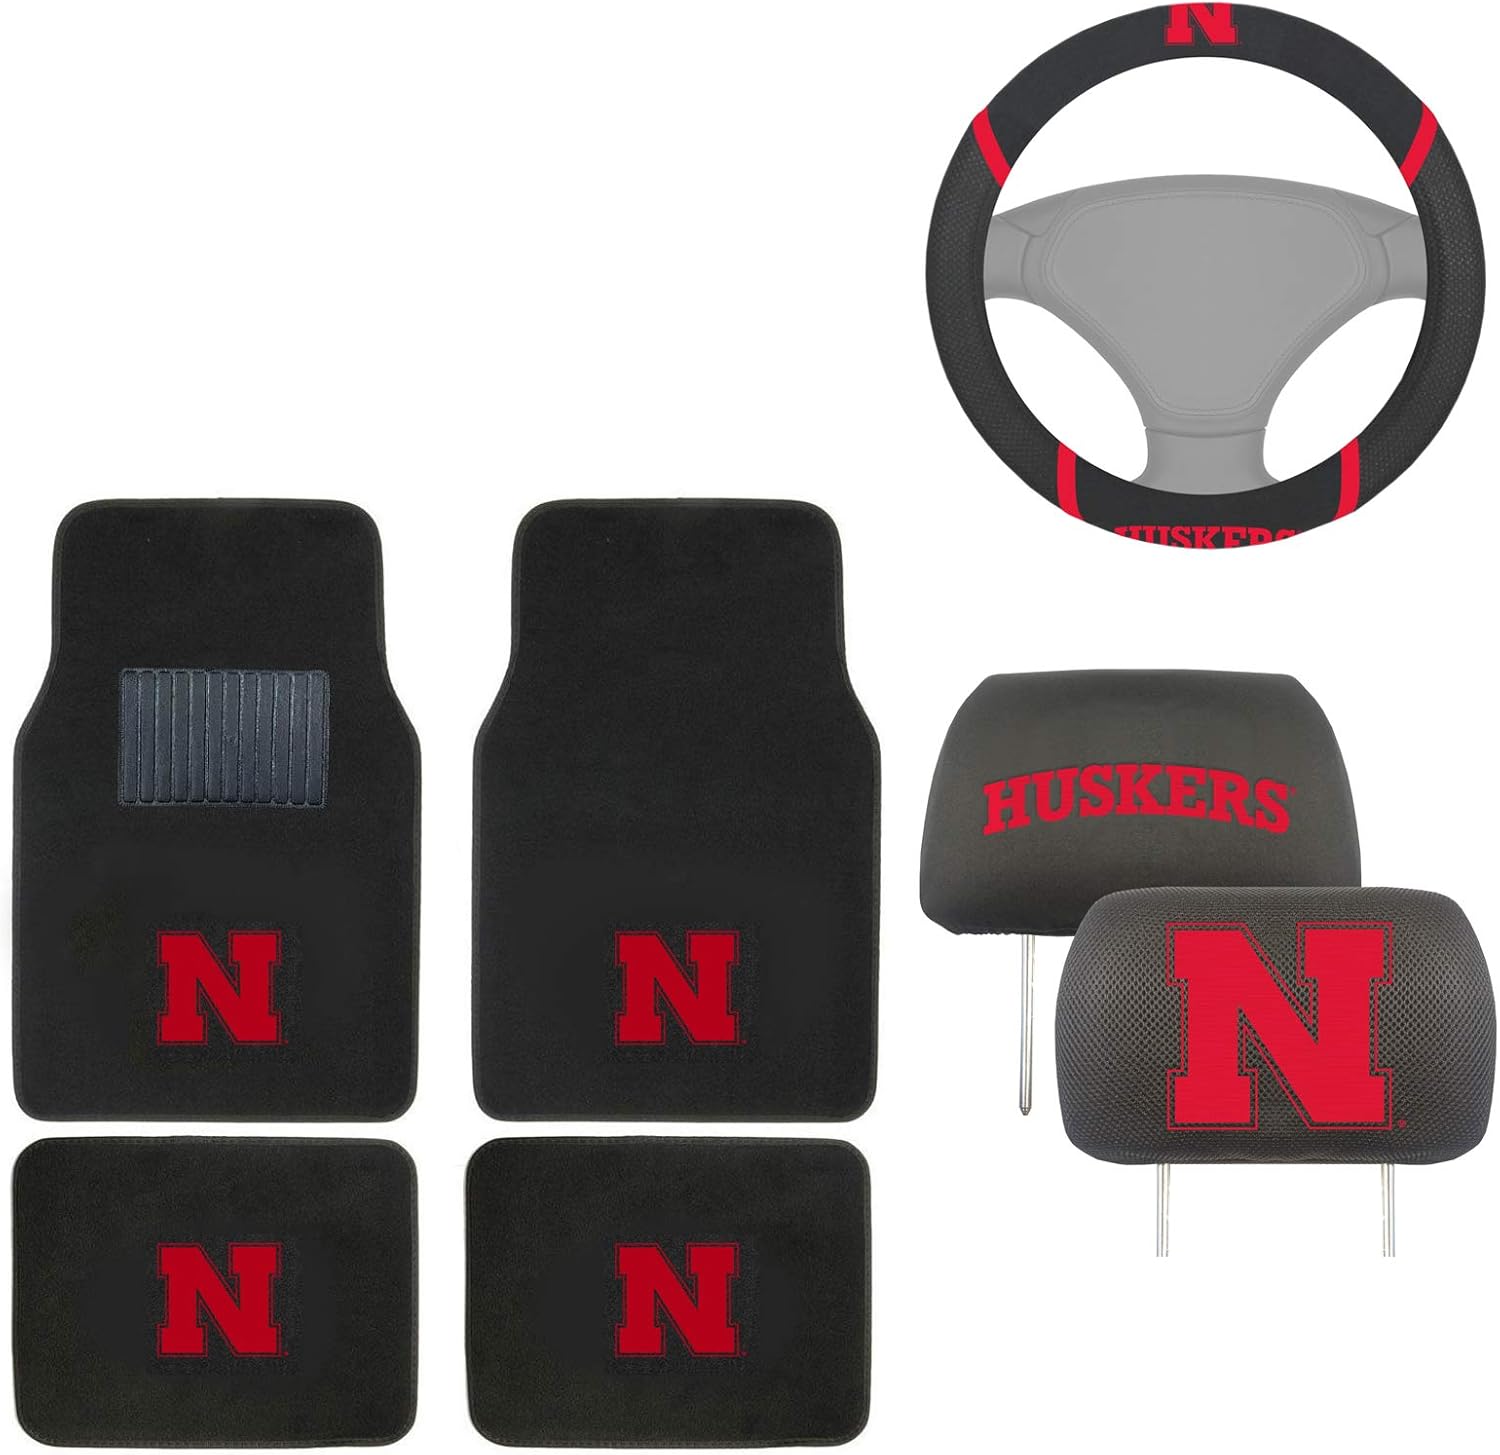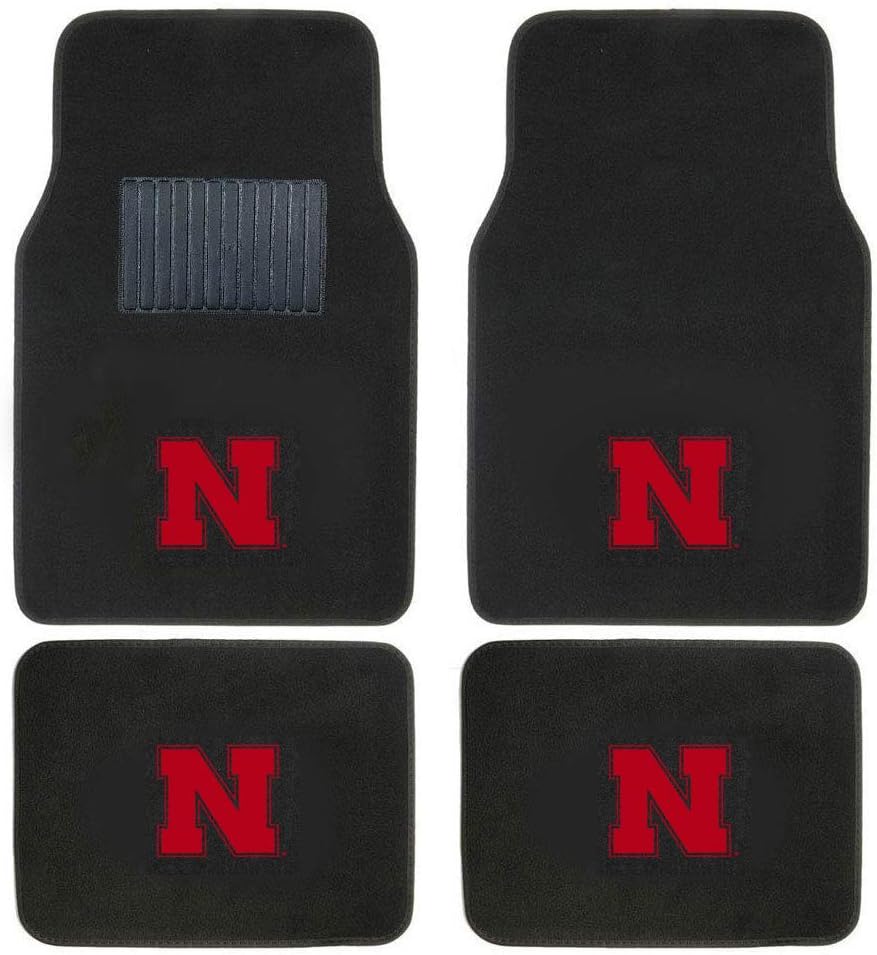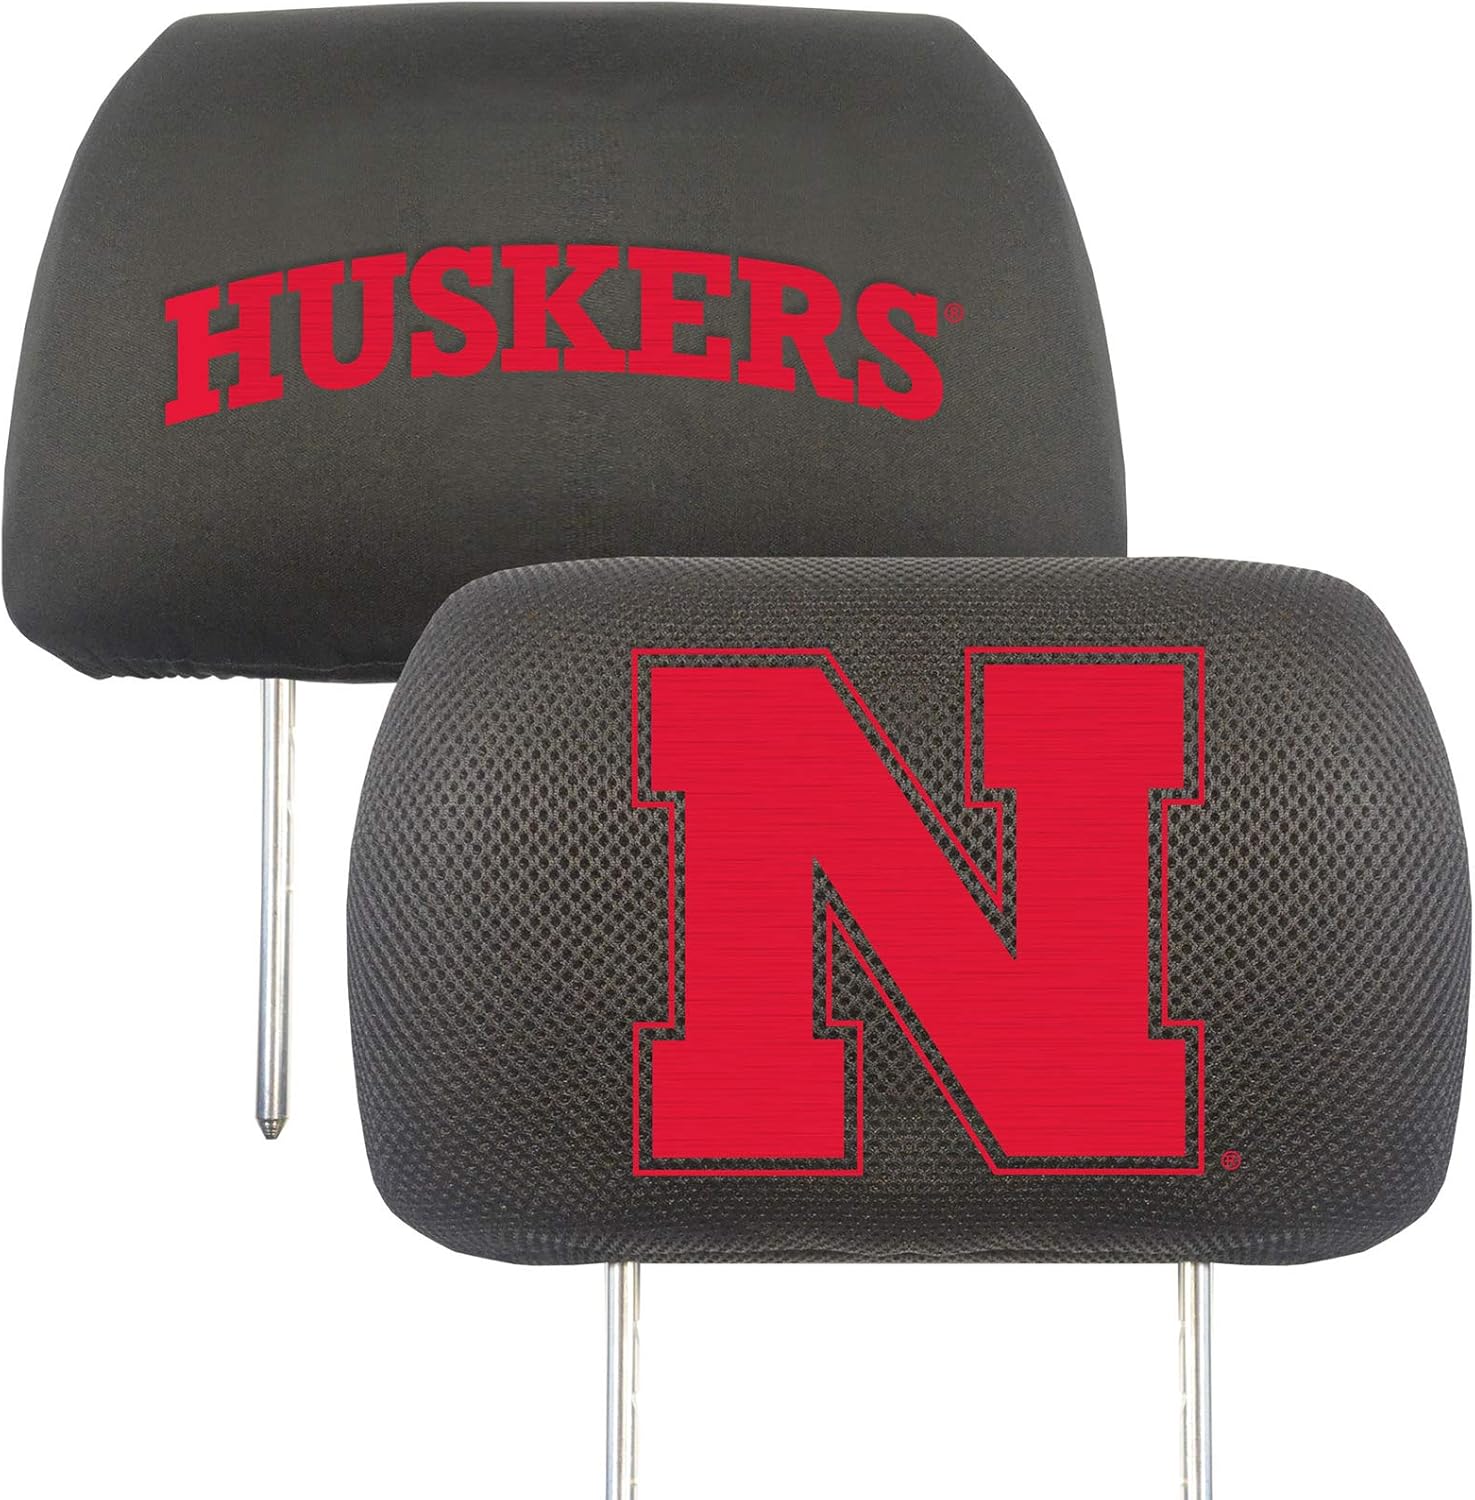
AAC FANMATS NCAA Carpet Floor Mats Bundle with Head Rests and Steering Wheel Cover for Nebraska Cornhuskers Fans Officially Licensed(7 Items)
Category: Automotive
4 piece floor mats, 2 head rest covers, 1 steering wheel cover.
Features: Bundle of 7 items of 2 front floor mats, 2 rear floor mats, 1 pair of head rests and 1 wheel cover | Embroidered Design; high quality thread and fabric embroidery promptly displays Nebraska's Spirit | Non-Skid Backing; floor mat has floor nibbed backing to reduce shifty and skidding of floor mat; the carpet and rubber combination also allows punching of hole to utilize factory hooks | Premium Quality Steering Wheel; made of mesh fabric and faux suede with anti-fading coloring | 100 percent authentic NCAA licensed product